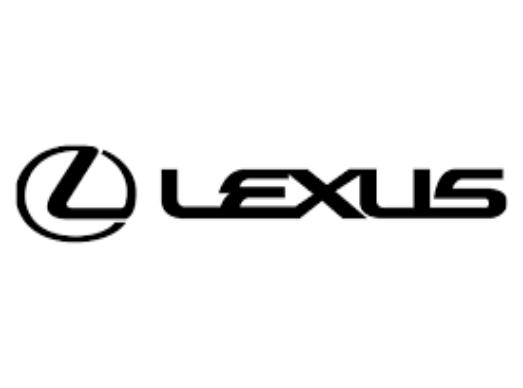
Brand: lexus-2
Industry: Transportation